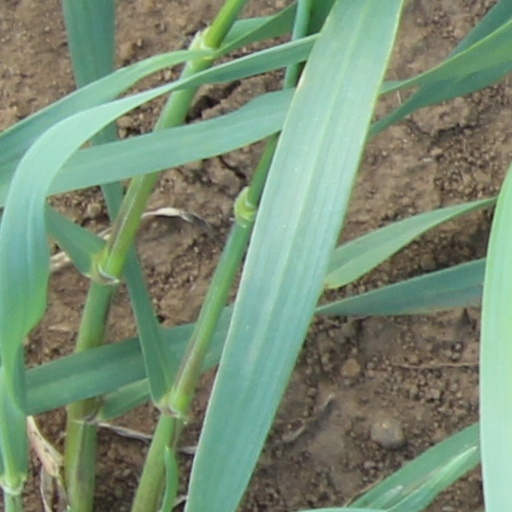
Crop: wheat